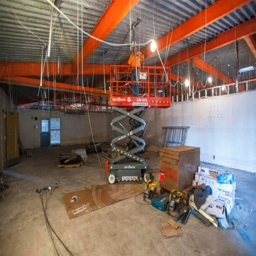
work continues on the interior .